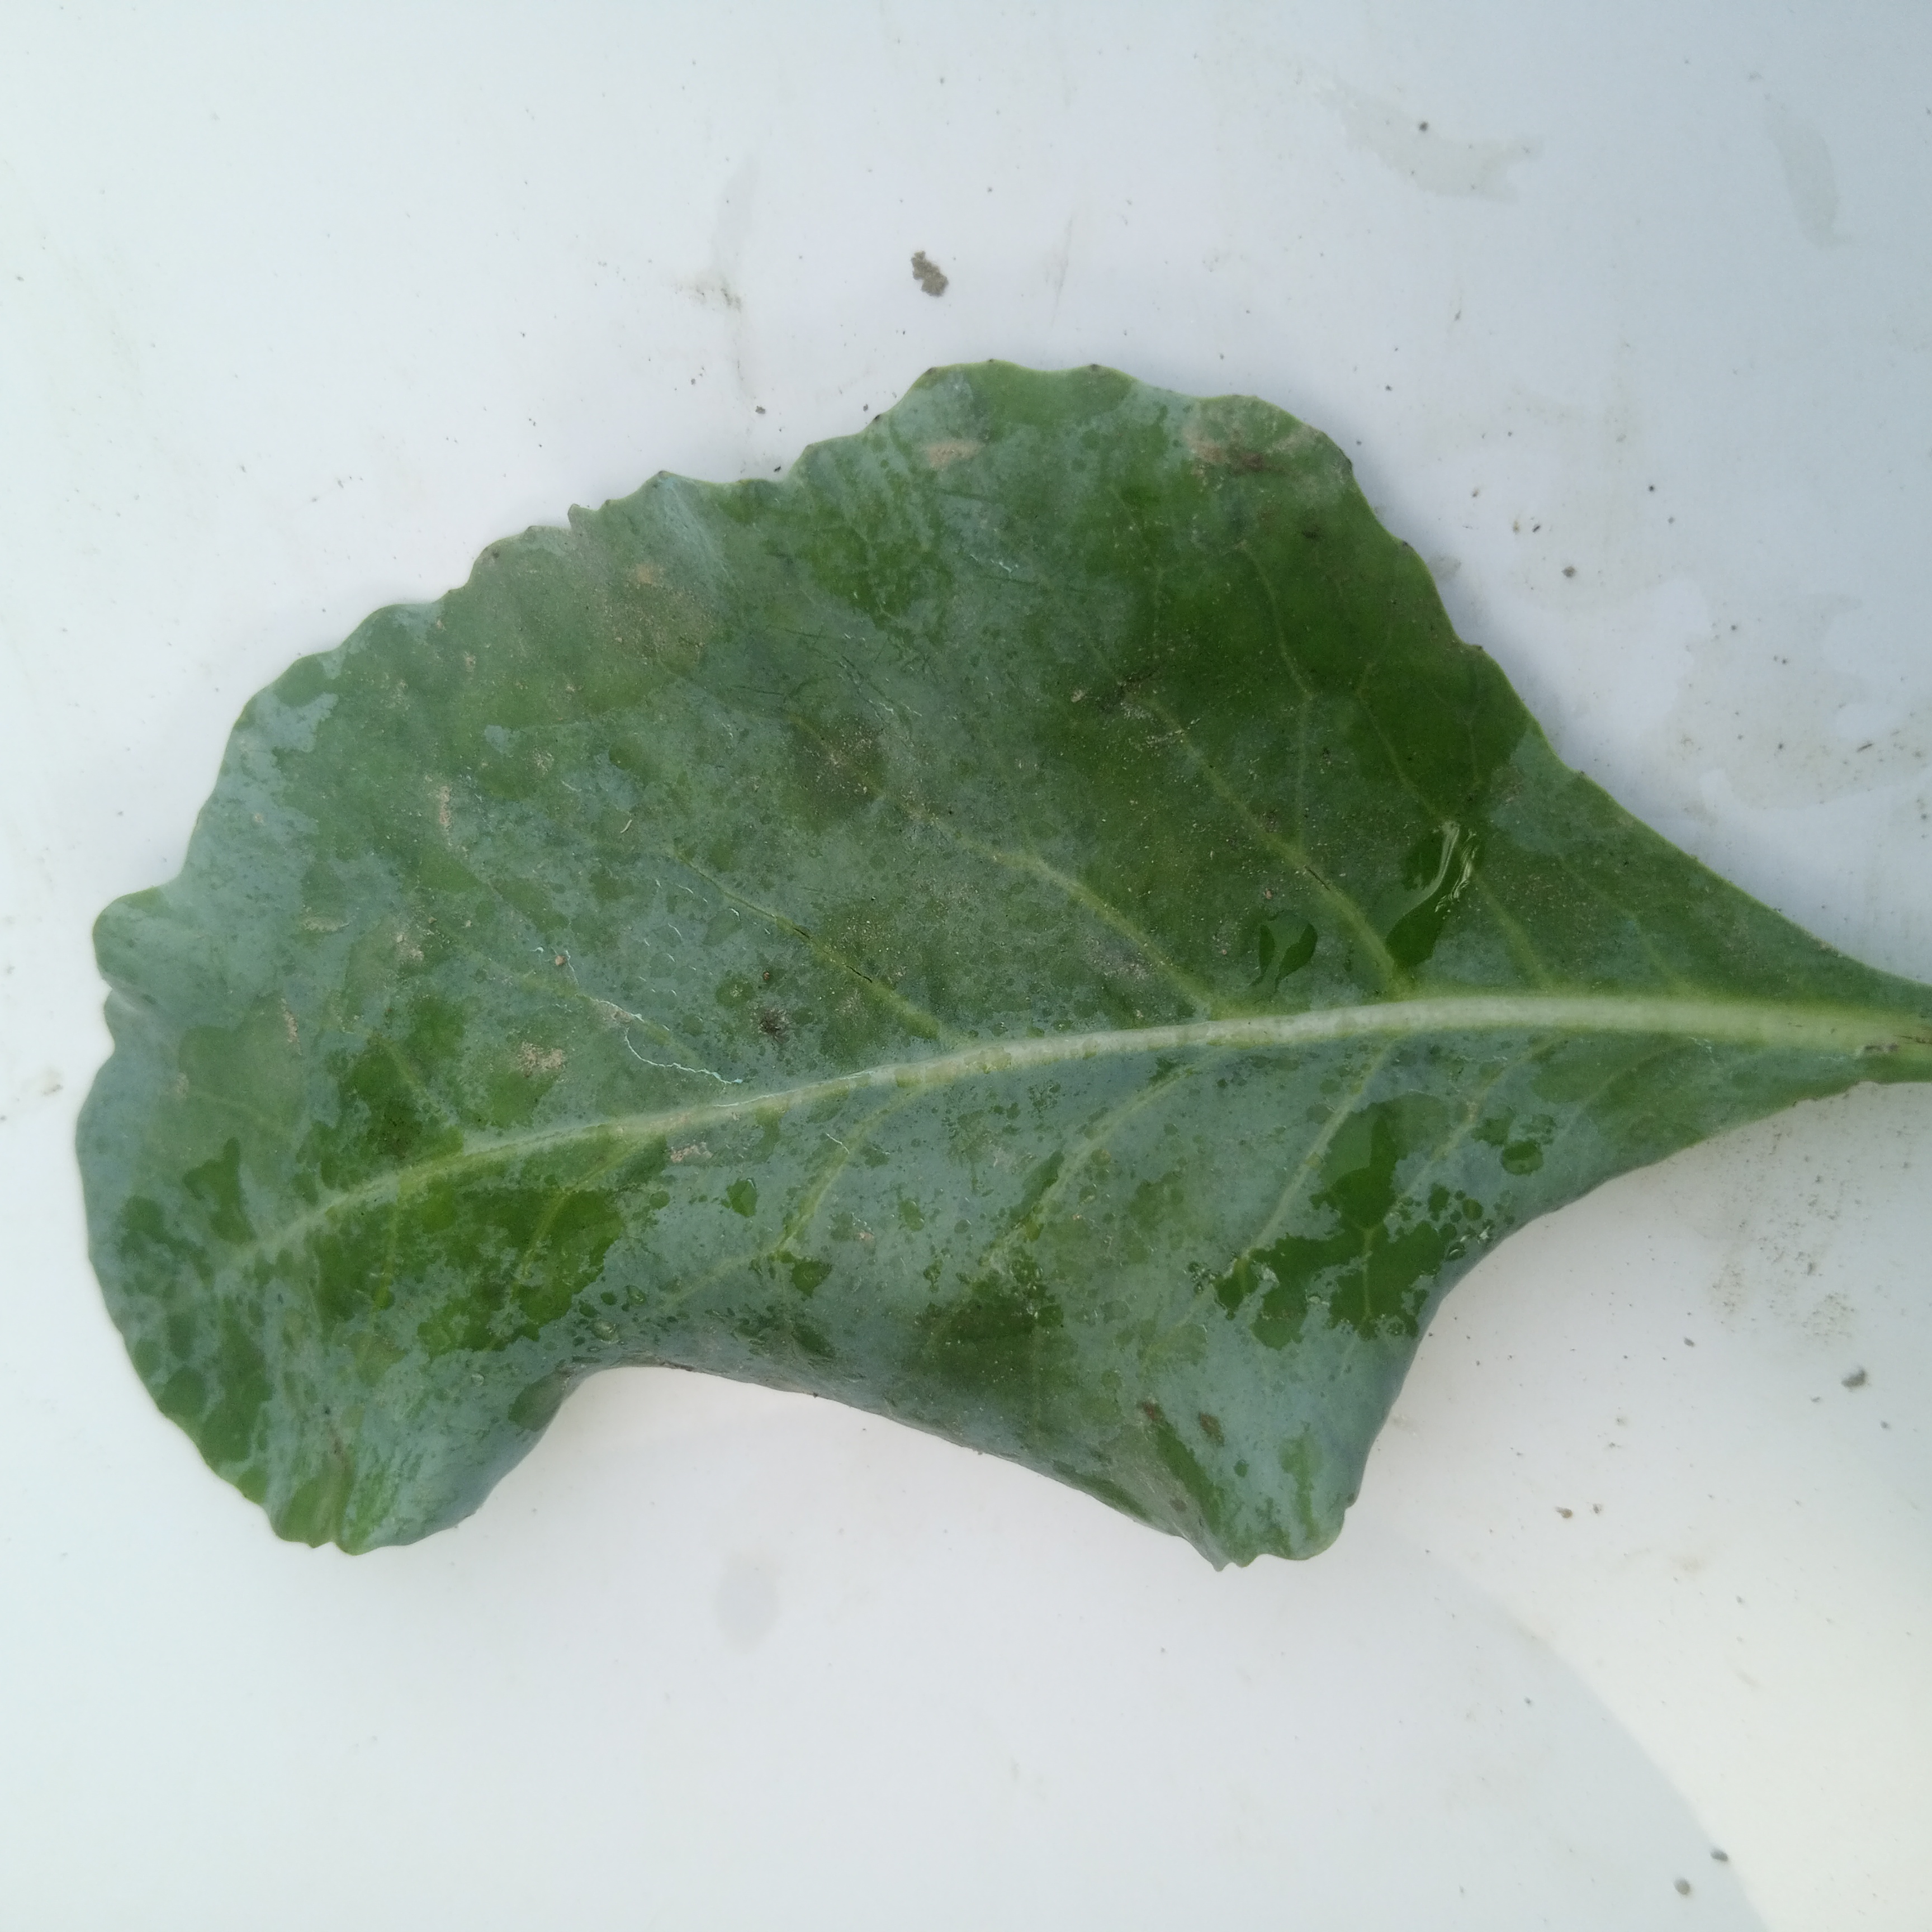
Label: Healthy